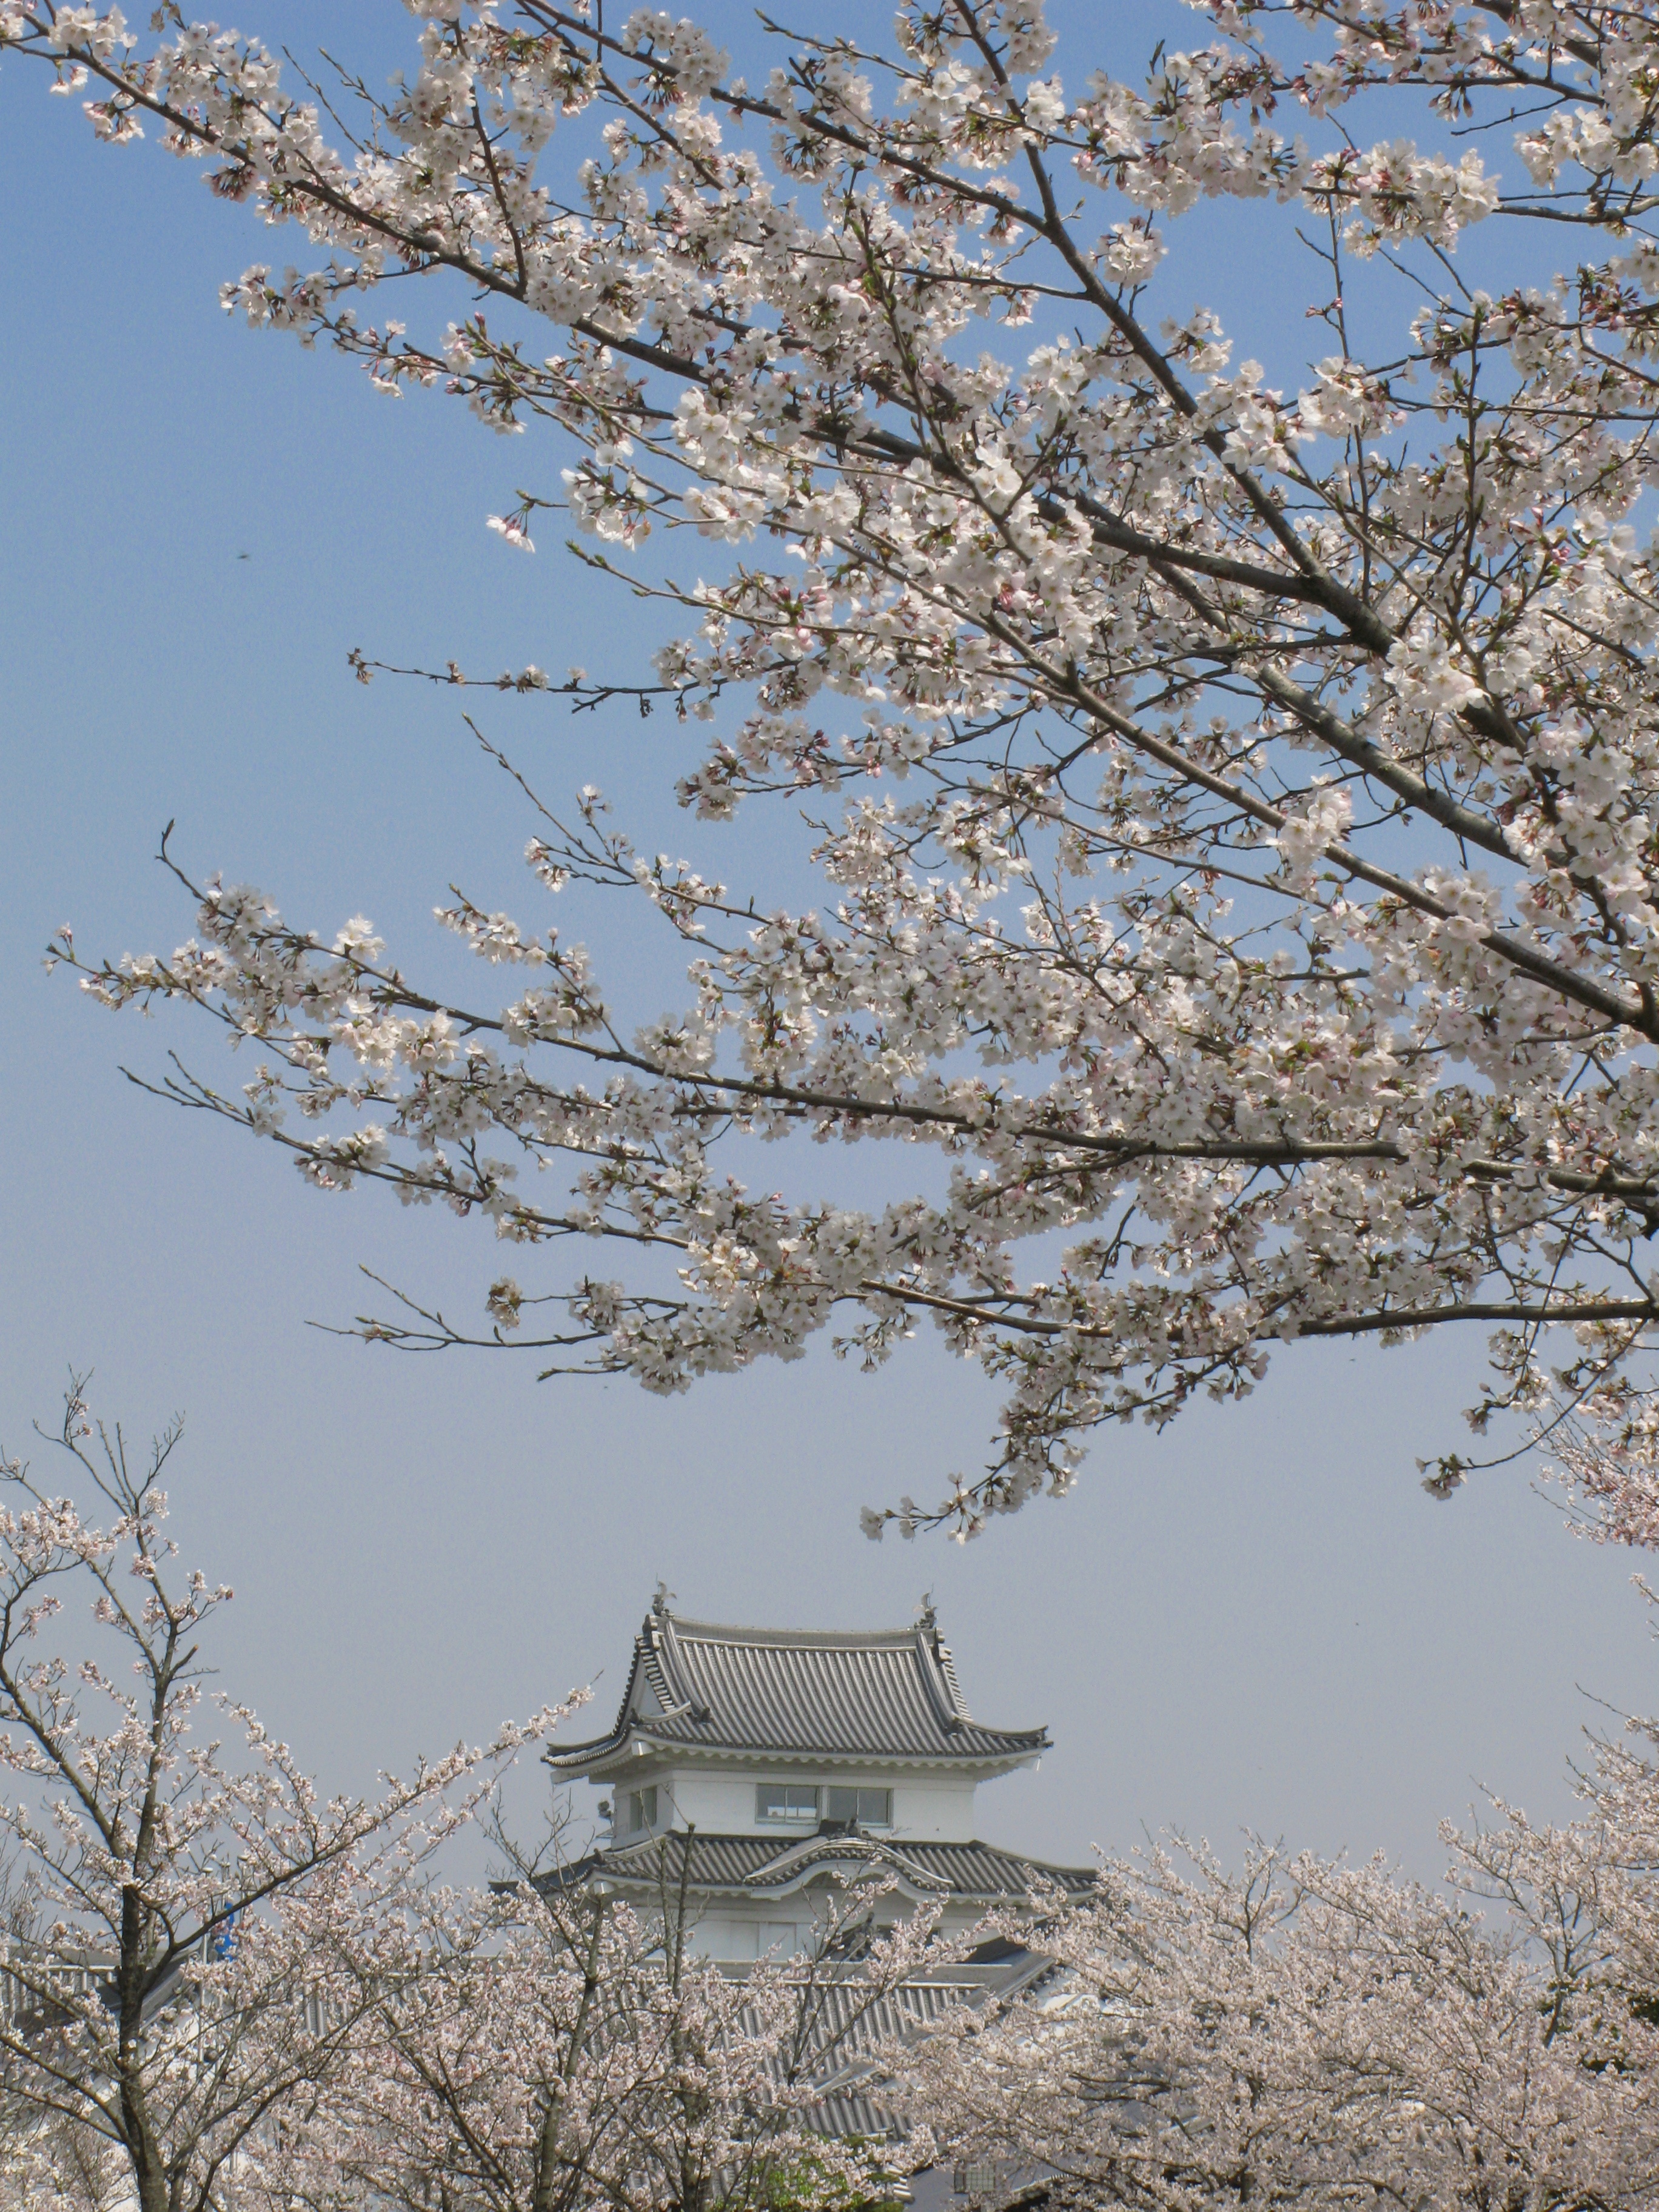
landscape, tree, branch, blossom, winter, plant, flower, view, frost, spring, high, season, cherry blossom, cool image, sakura, hires, views, cherry, flowerpicturesnolimits, hi, res, powershotg7, canong7